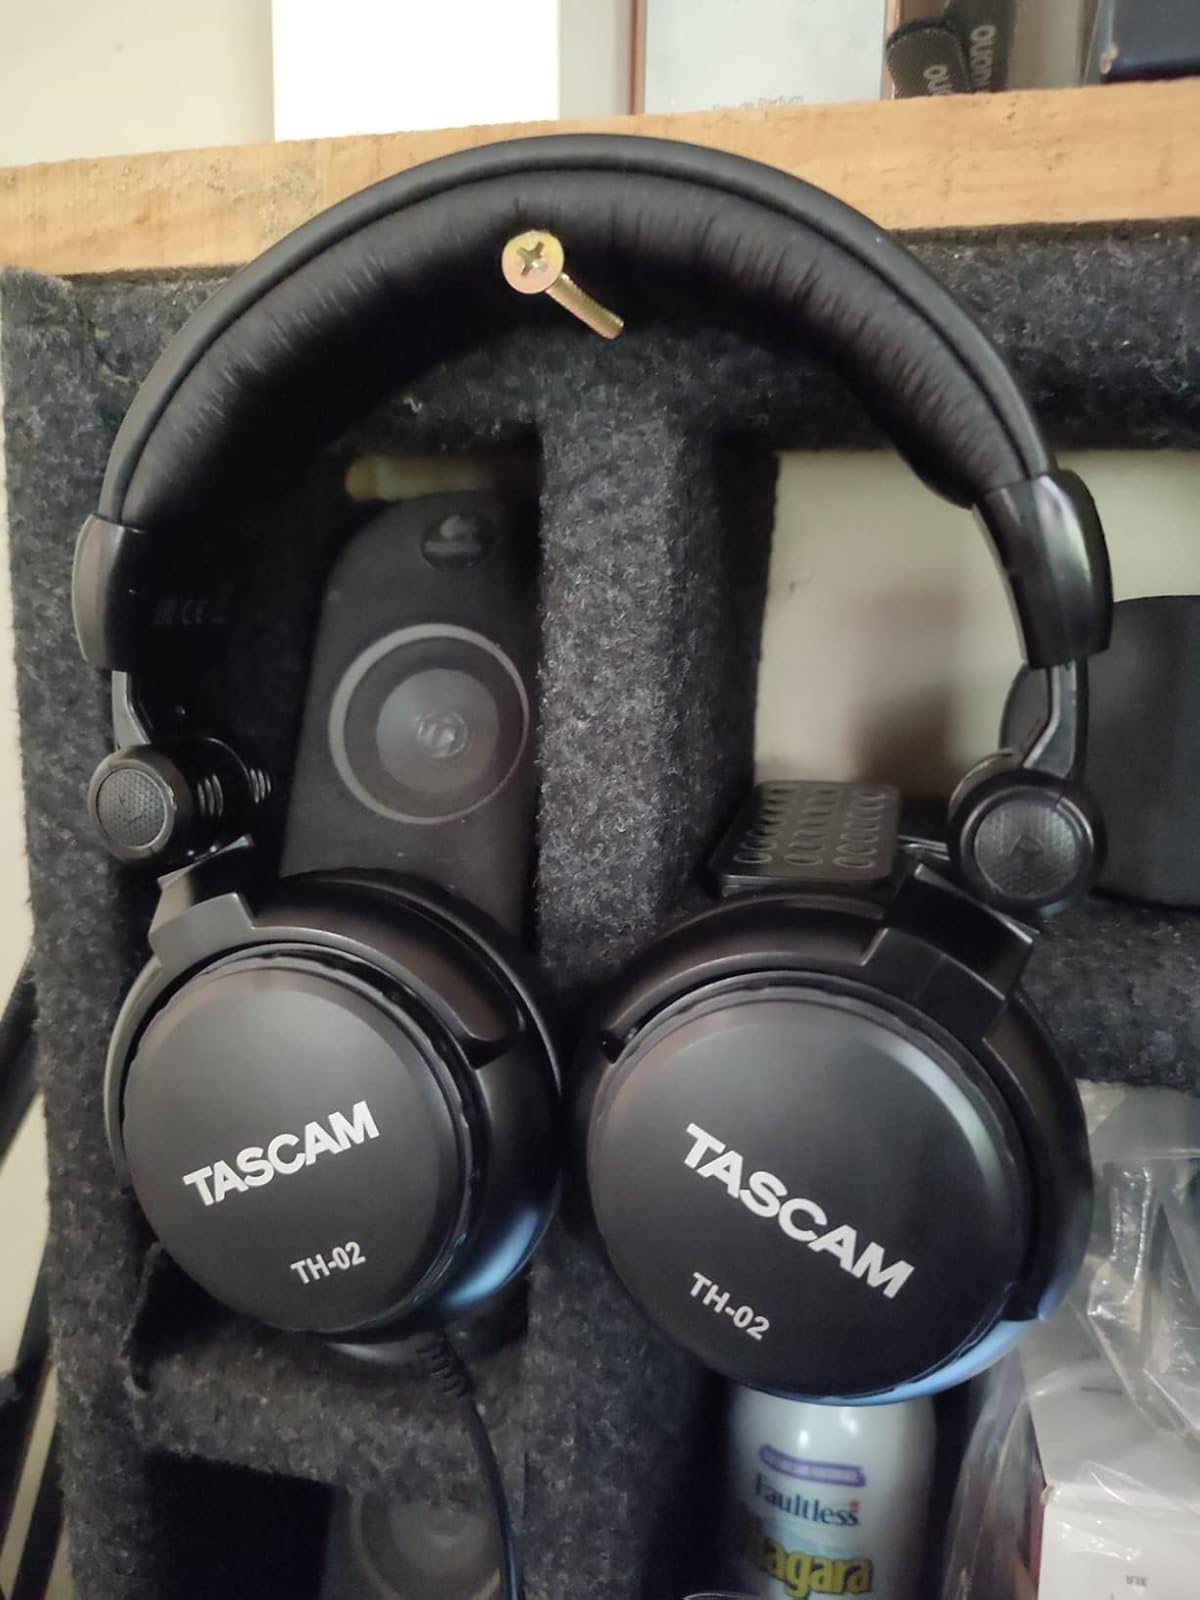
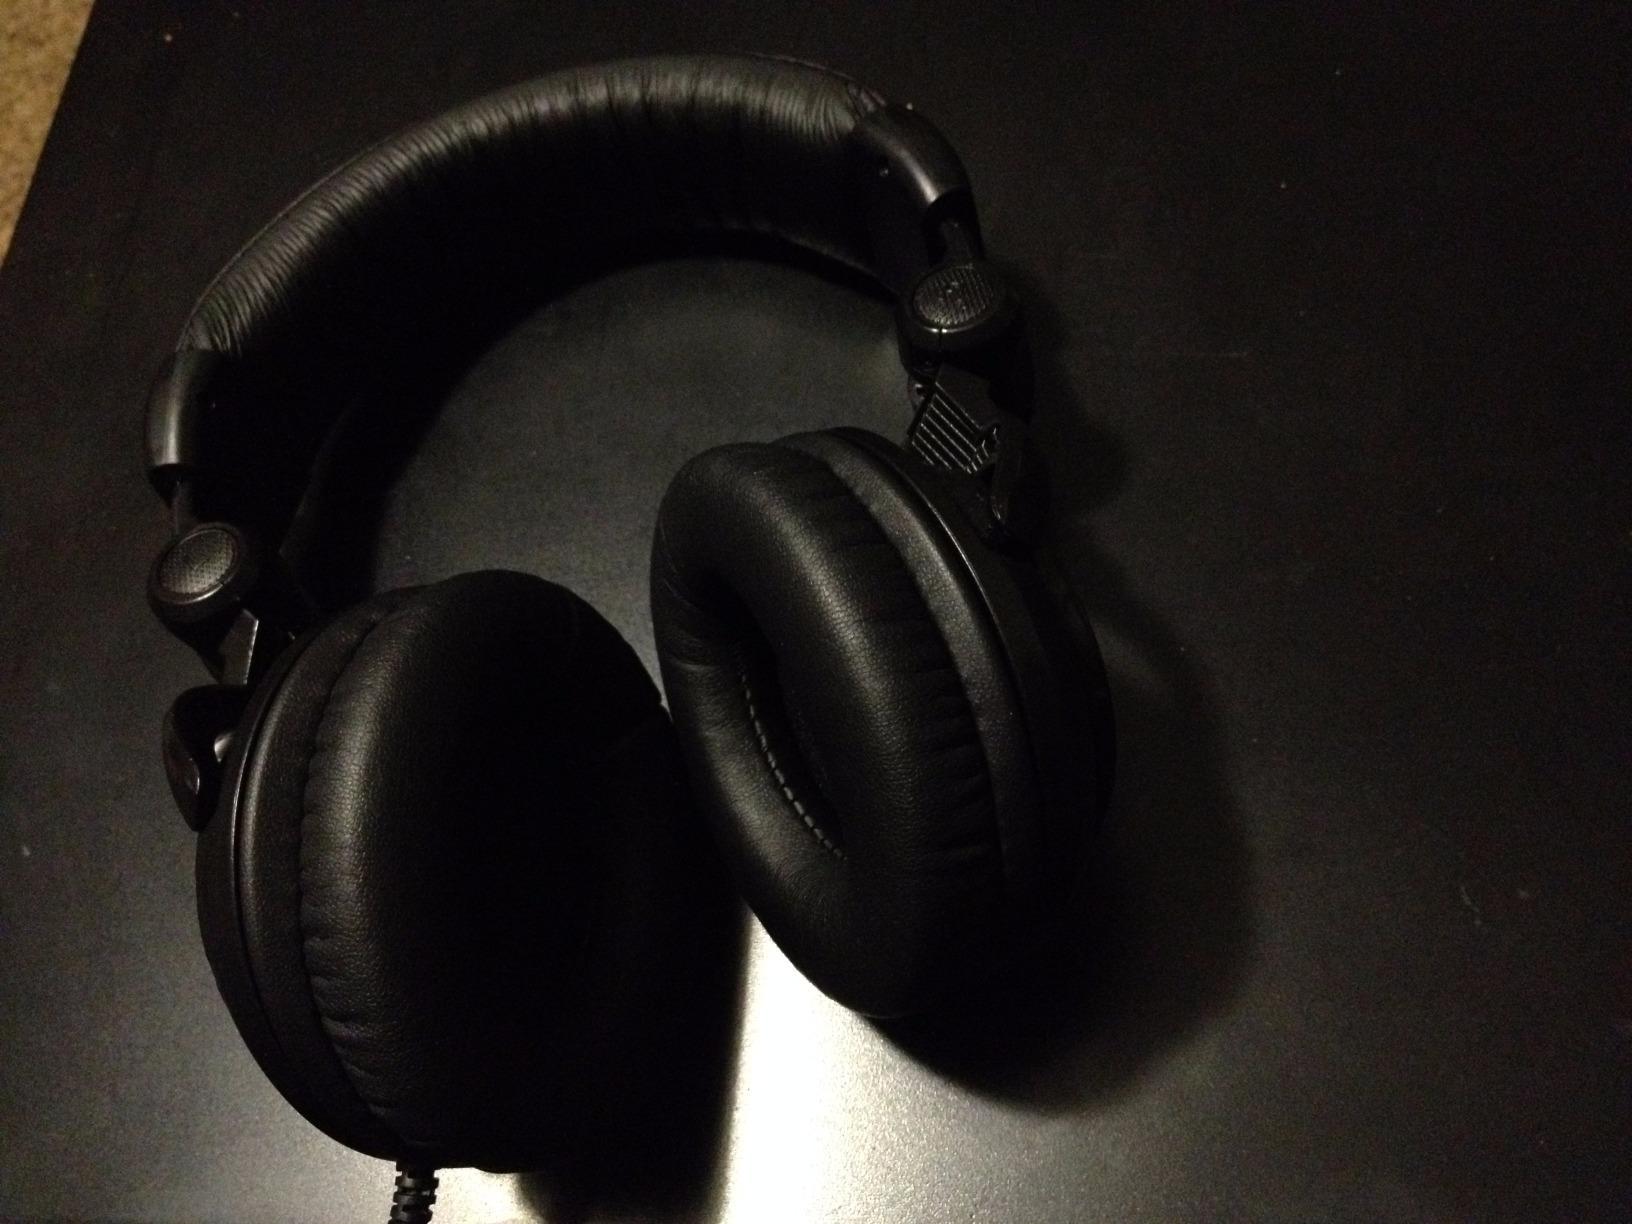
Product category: headphones
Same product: yes